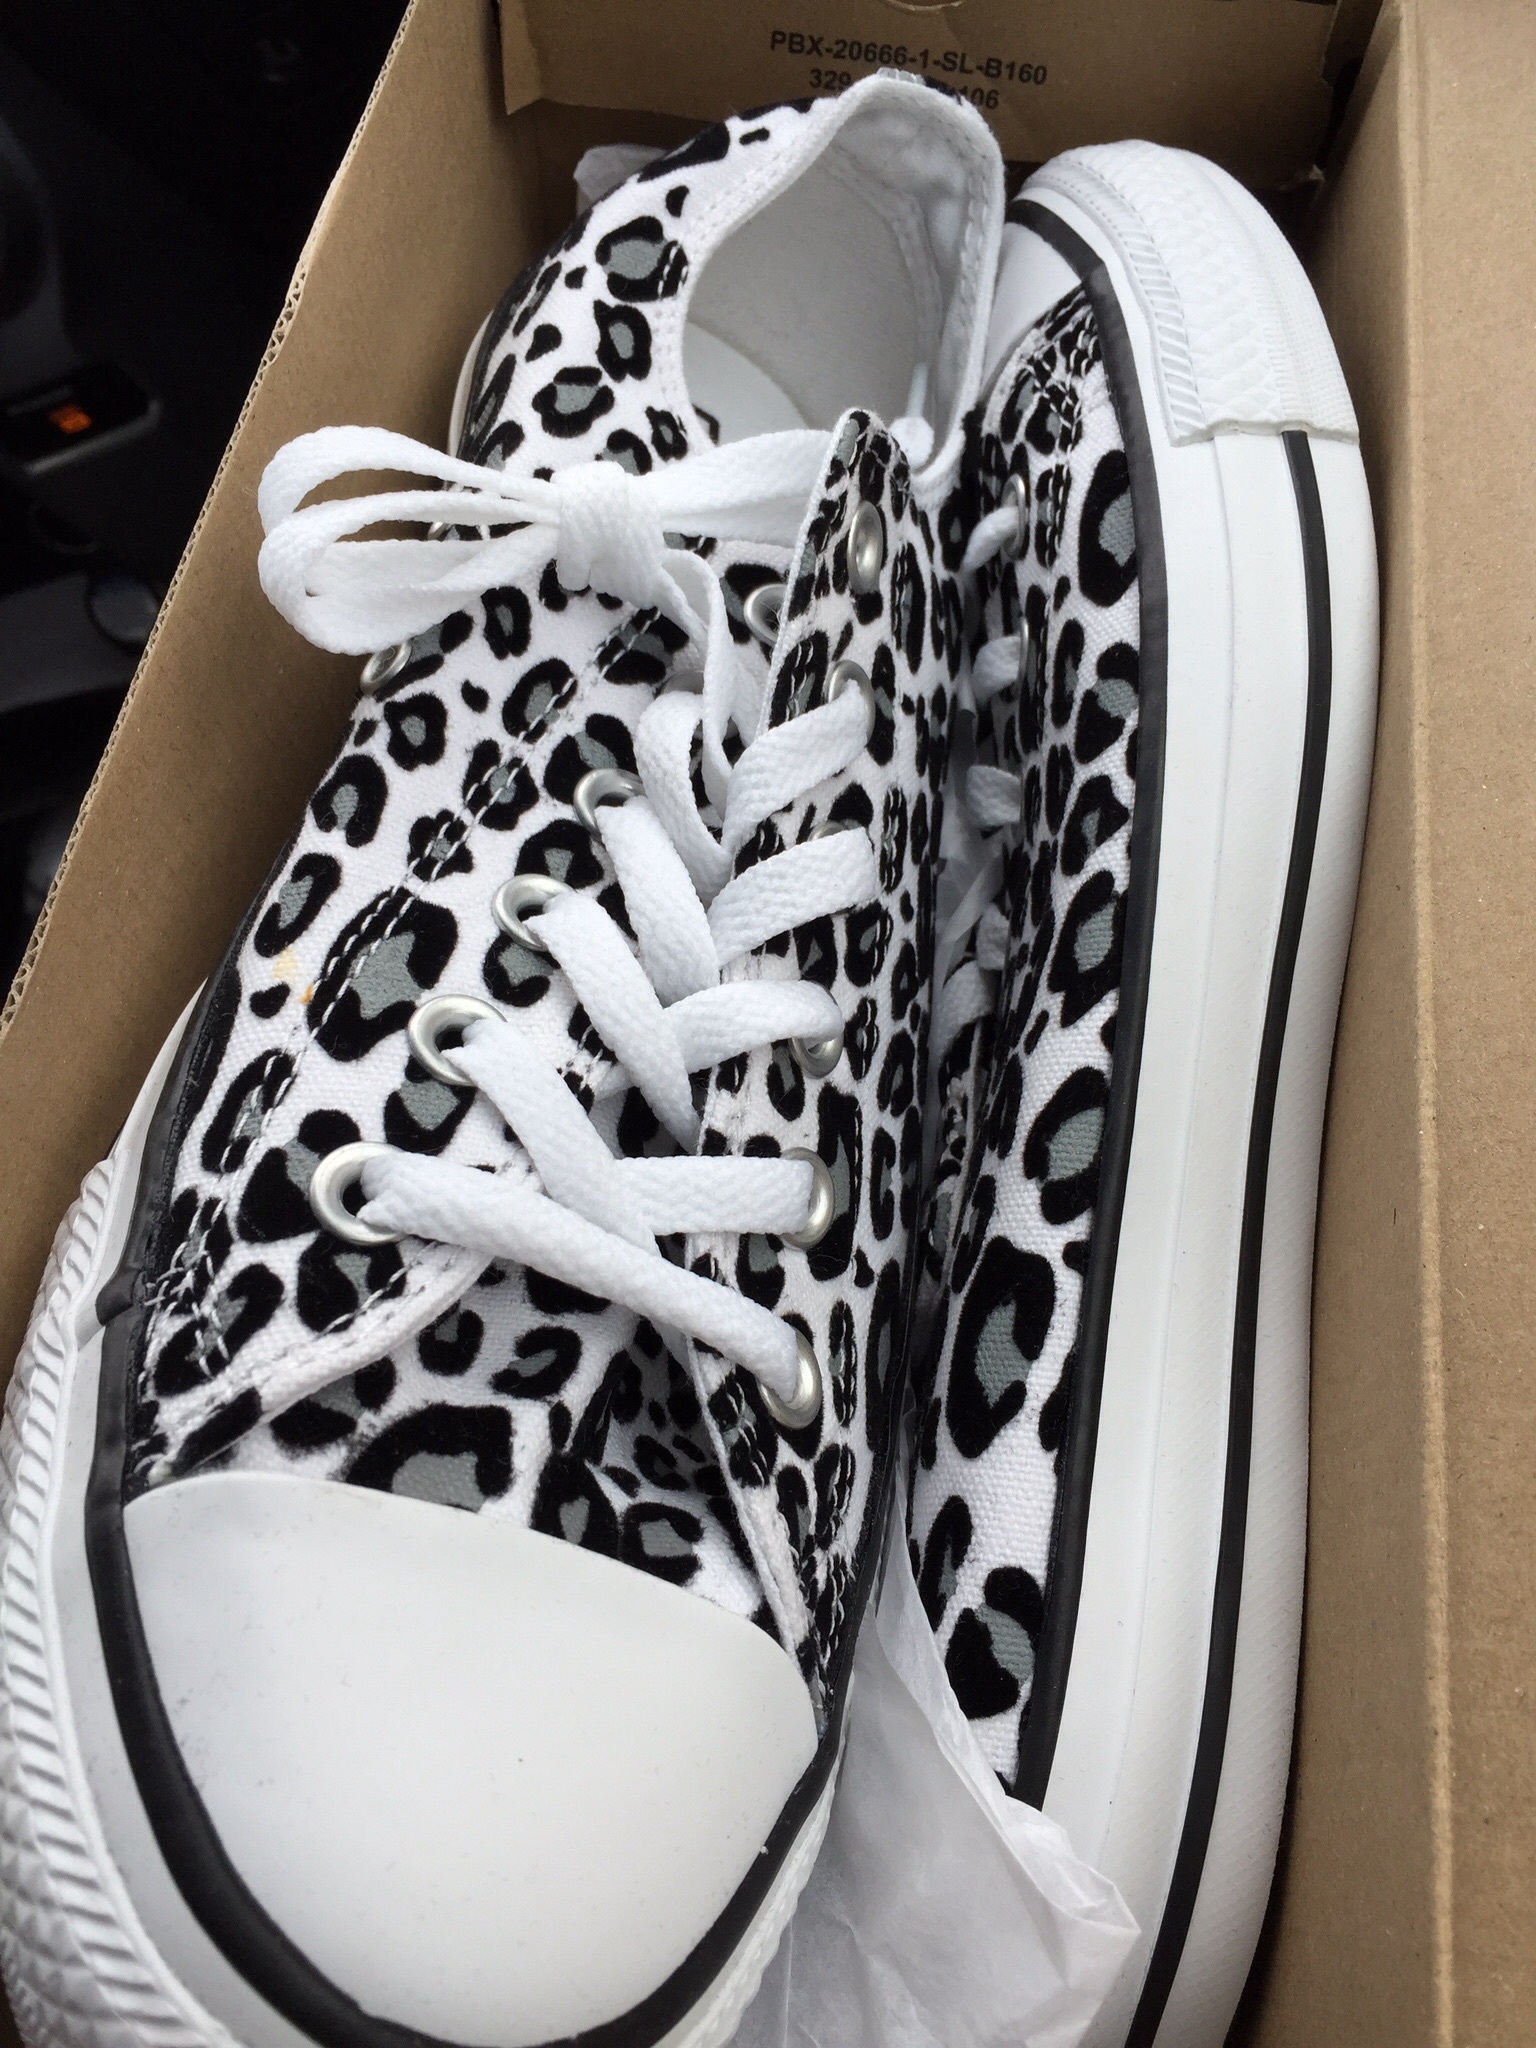
shoe, white, leather, leg, pattern, spring, black, fitness, gym, textile, sneakers, footwear, chucks, weightlifting